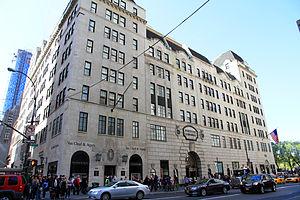
Bergdorf Goodman est un grand magasin de luxe new-yorkais, situé dans le Midtown de Manhattan, sur la Cinquième avenue au niveau de la 57ᵉ et 58ᵉ rue. Créé en 1899 par Herman Bergdorf et Edwin Goodman, il est actuellement la propriété de Neiman Marcus.